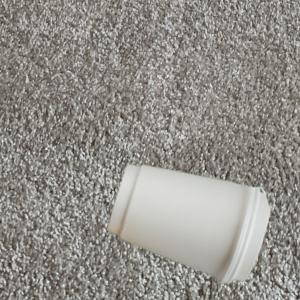
Label: cups